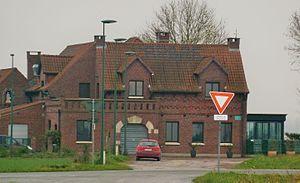
Le Carrefour de l'Arbre, à Gruson, le secteur 4 du Paris-Roubaix Nord.- France.
Le secteur pavé de Gruson est un secteur pavé de la course cycliste Paris-Roubaix situé dans la commune de Gruson d'une distance approximative de 1 100 m avec une difficulté actuellement classée deux étoiles.
Le Carrefour de l'Arbre est un secteur pavé de la course cycliste Paris-Roubaix situé sur les communes de Camphin-en-Pévèle, Baisieux et Gruson d'une distance approximative de 2 100 m avec une difficulté actuellement classée cinq étoiles soit le niveau le plus difficile.
Gruson est une commune française située dans le département du Nord, en région Hauts-de-France. Elle fait partie de la Métropole européenne de Lille.